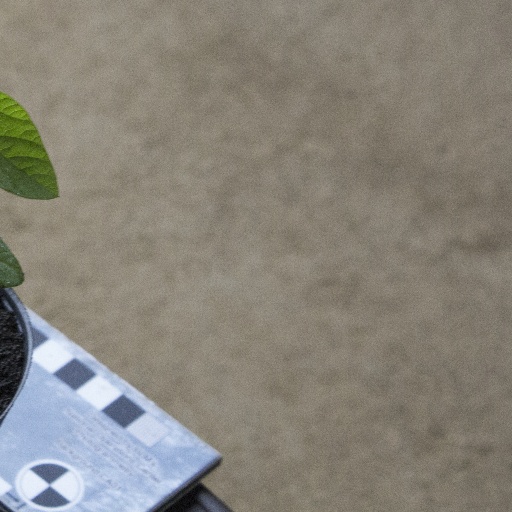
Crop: soybean